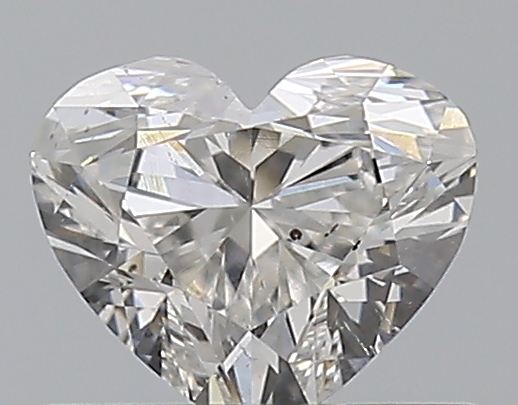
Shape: heart
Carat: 0.5
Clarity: SI1
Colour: G
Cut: EX
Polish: EX
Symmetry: VG
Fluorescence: F
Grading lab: GIA
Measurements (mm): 4.63 x 5.47 x 3.28